Rocky Oaks

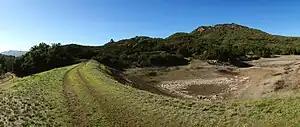

Rocky Oaks is a small nature reserve and wildlife refuge regional park on Mulholland Highway in the Santa Monica Mountains, within western Los Angeles County, southern California.